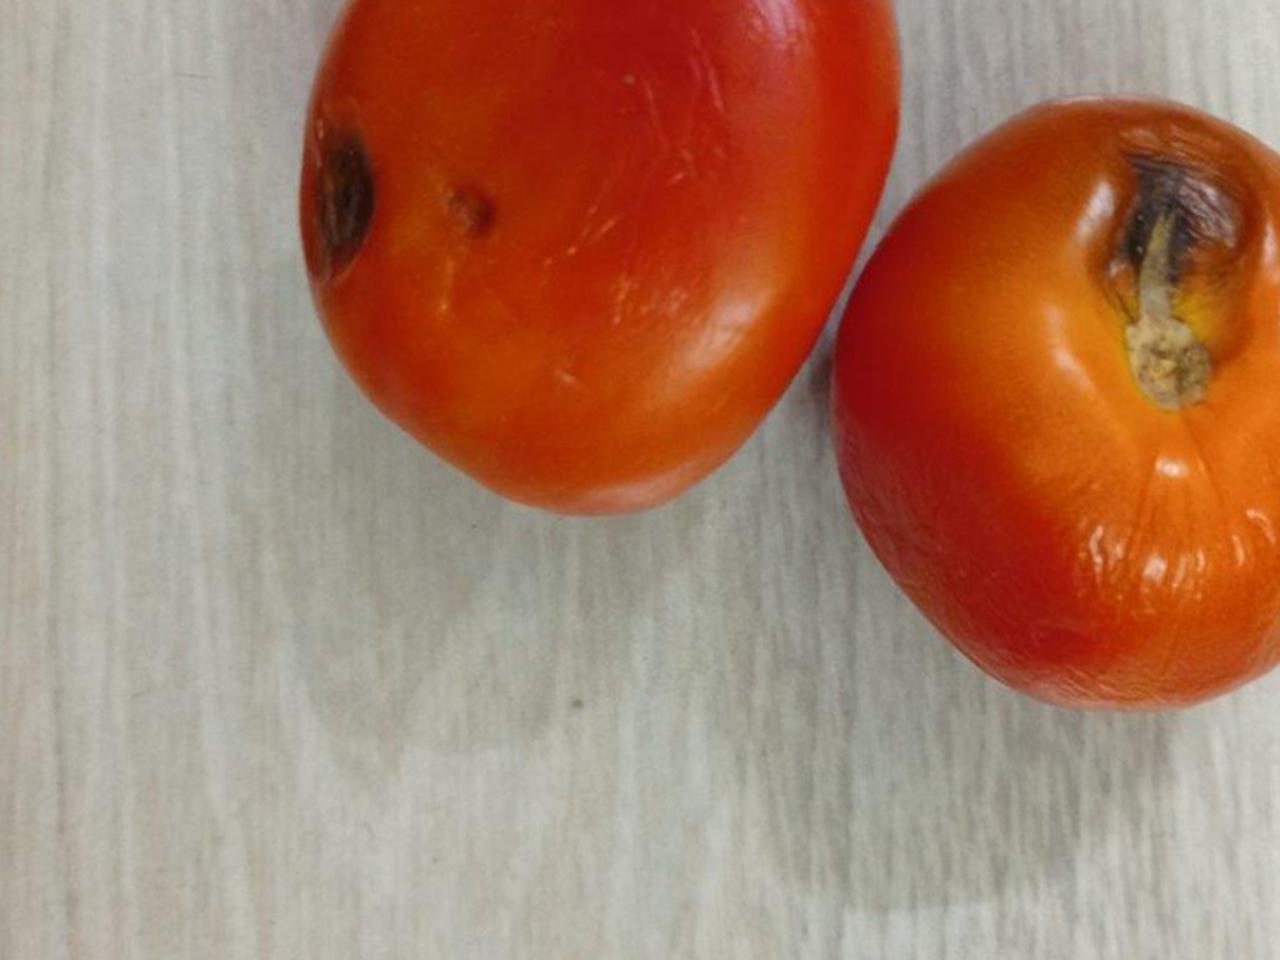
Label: Rotten